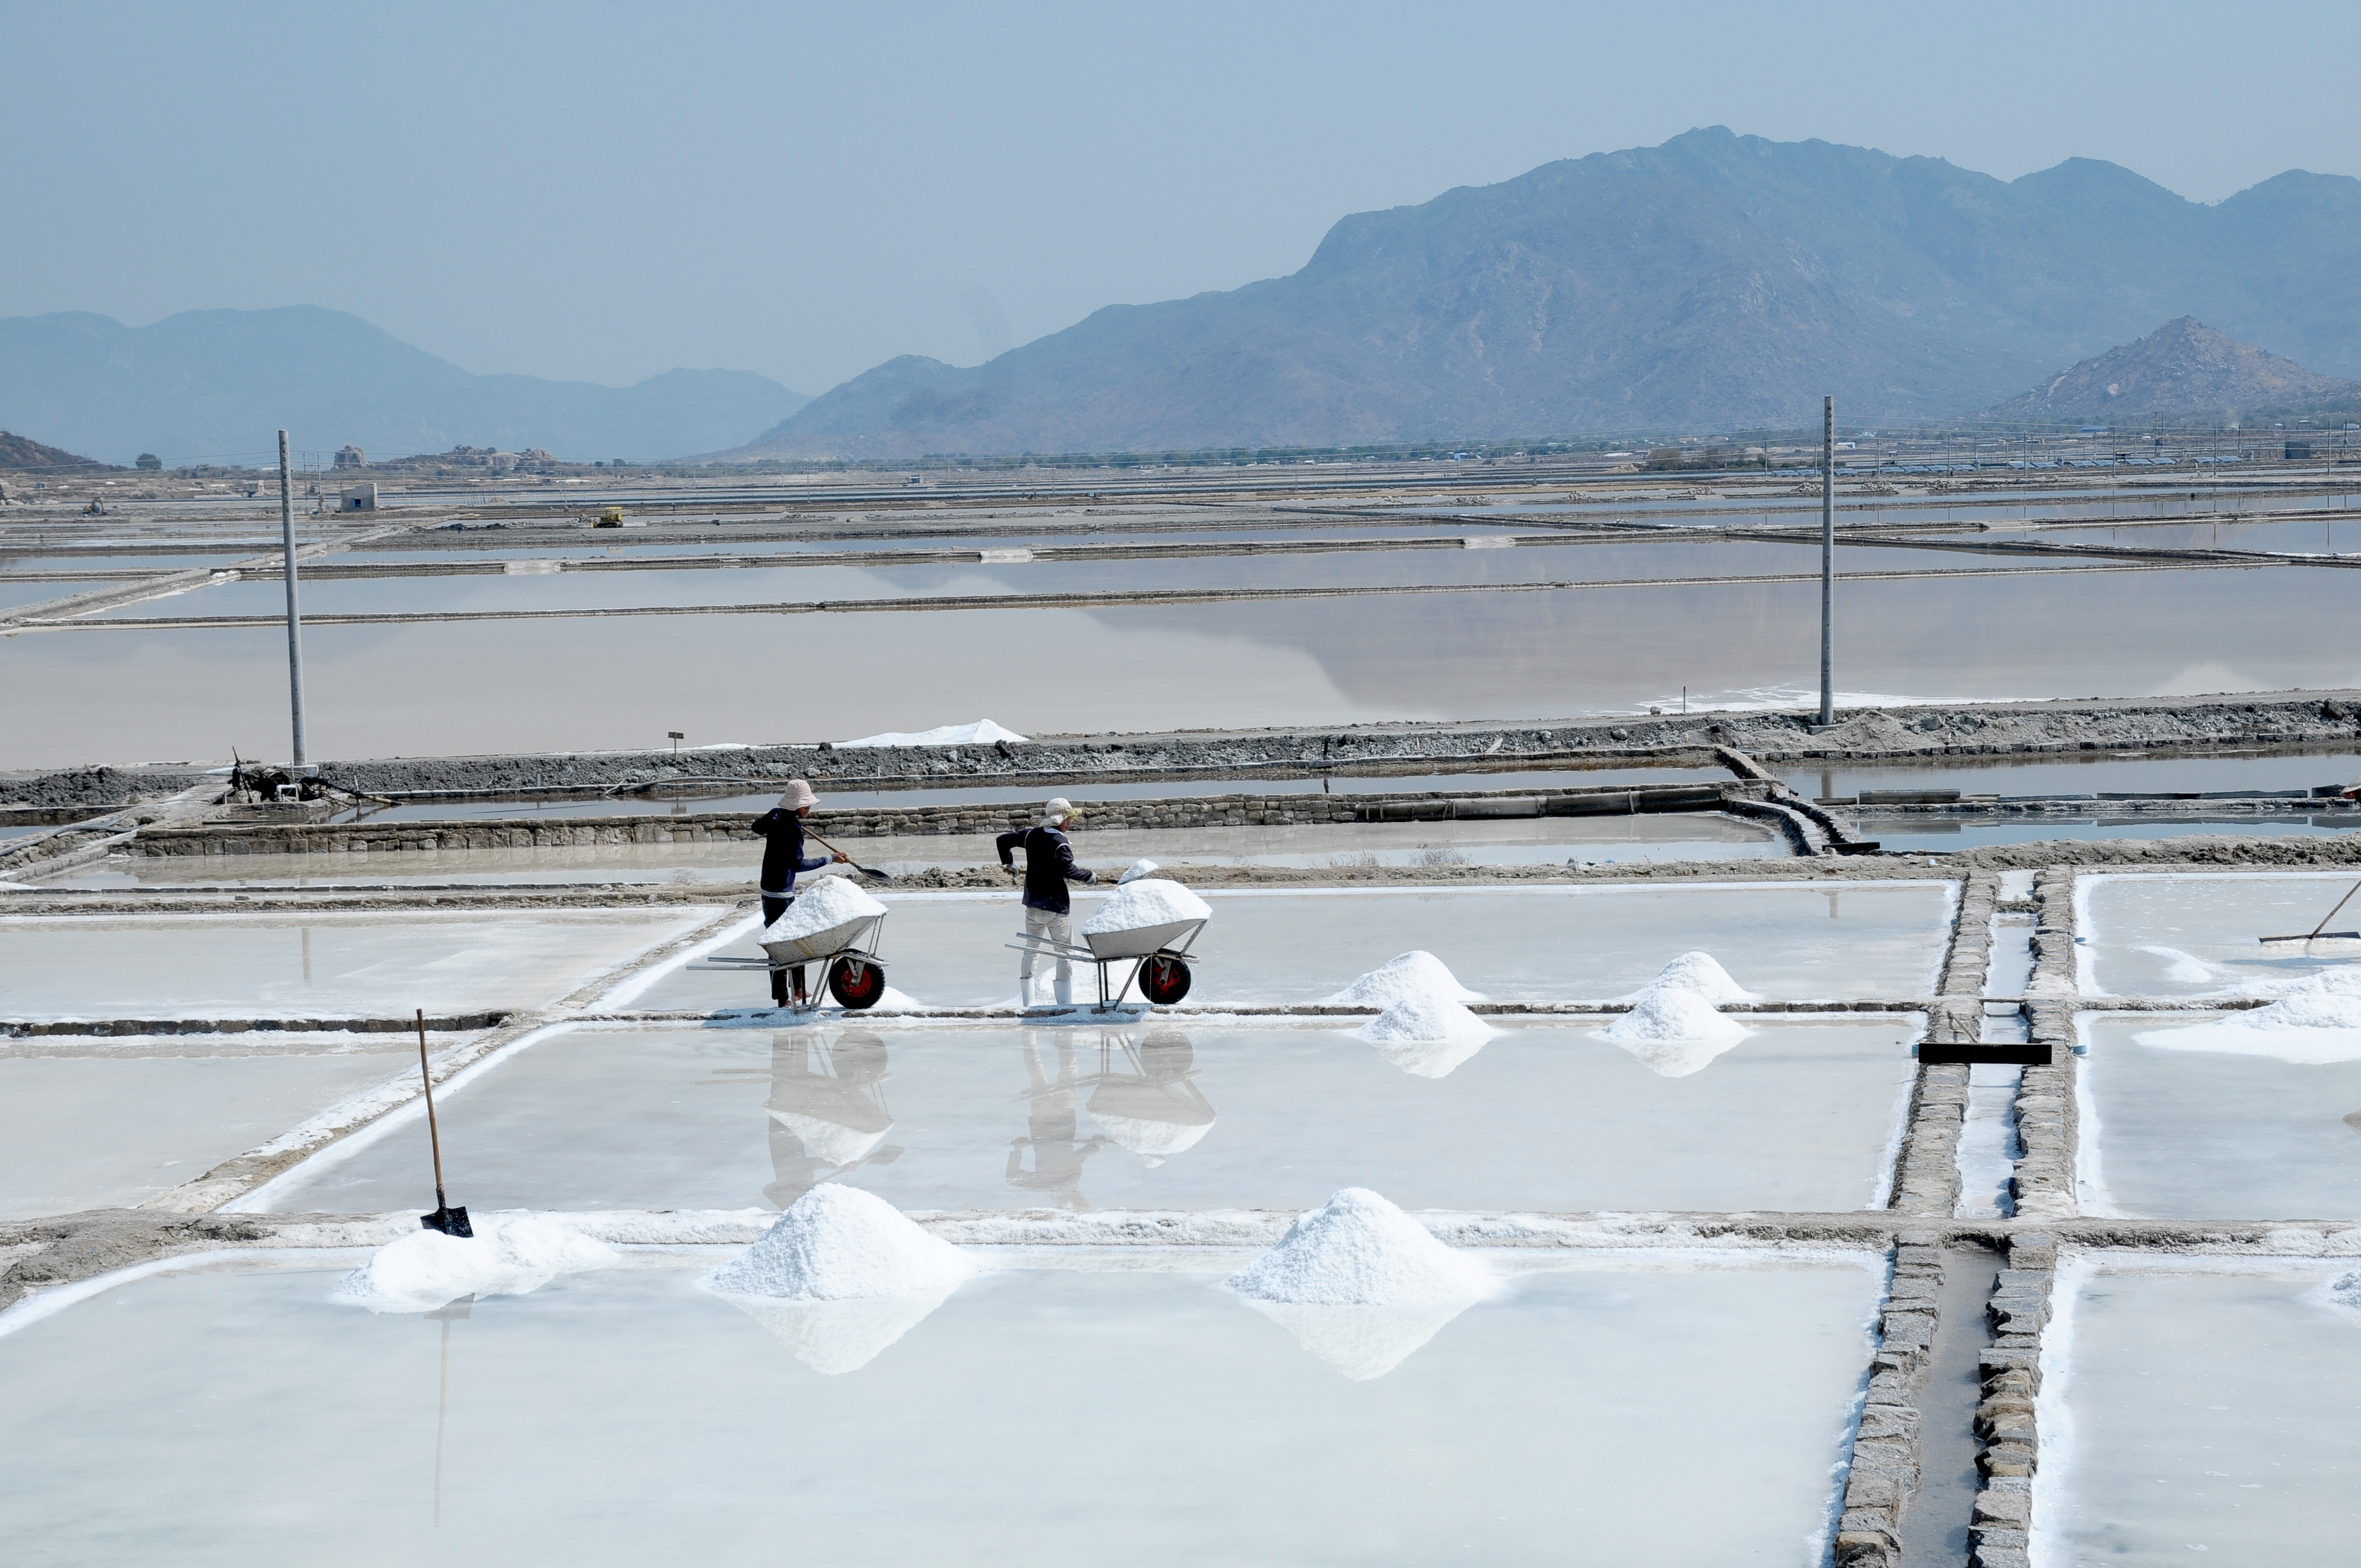
salt, beach, landscape, salt evaporation pond, roof, sky, lacustrine plain, winter, reflection